2018–2019 United States federal government shutdown

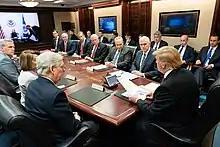
President Trump meets with Congressional leadership in the White House Situation Room on January 2, 2019

On December 11, President Trump held a televised meeting with Speaker-designate Nancy Pelosi and Senate Minority Leader Chuck Schumer in the Oval Office and asked them to support an appropriation of $5.7 billion for funding of a border wall along the U.S. southern border with Mexico. They refused, resulting in an argument between Trump and both Congressional leaders. During the contentious discussion, Trump remarked, "I am proud to shut down the government for border security ... I will be the one to shut [the government] down. I'm not going to blame you for it ... I will take the mantle. I will be the one to shut it down." Schumer replied, "We shouldn't shut down the government over a dispute." Ten days later, Trump blamed Democrats for the impending shutdown.